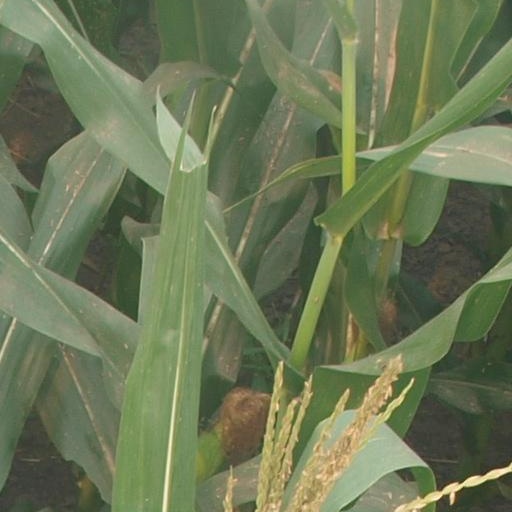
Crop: maize; corn